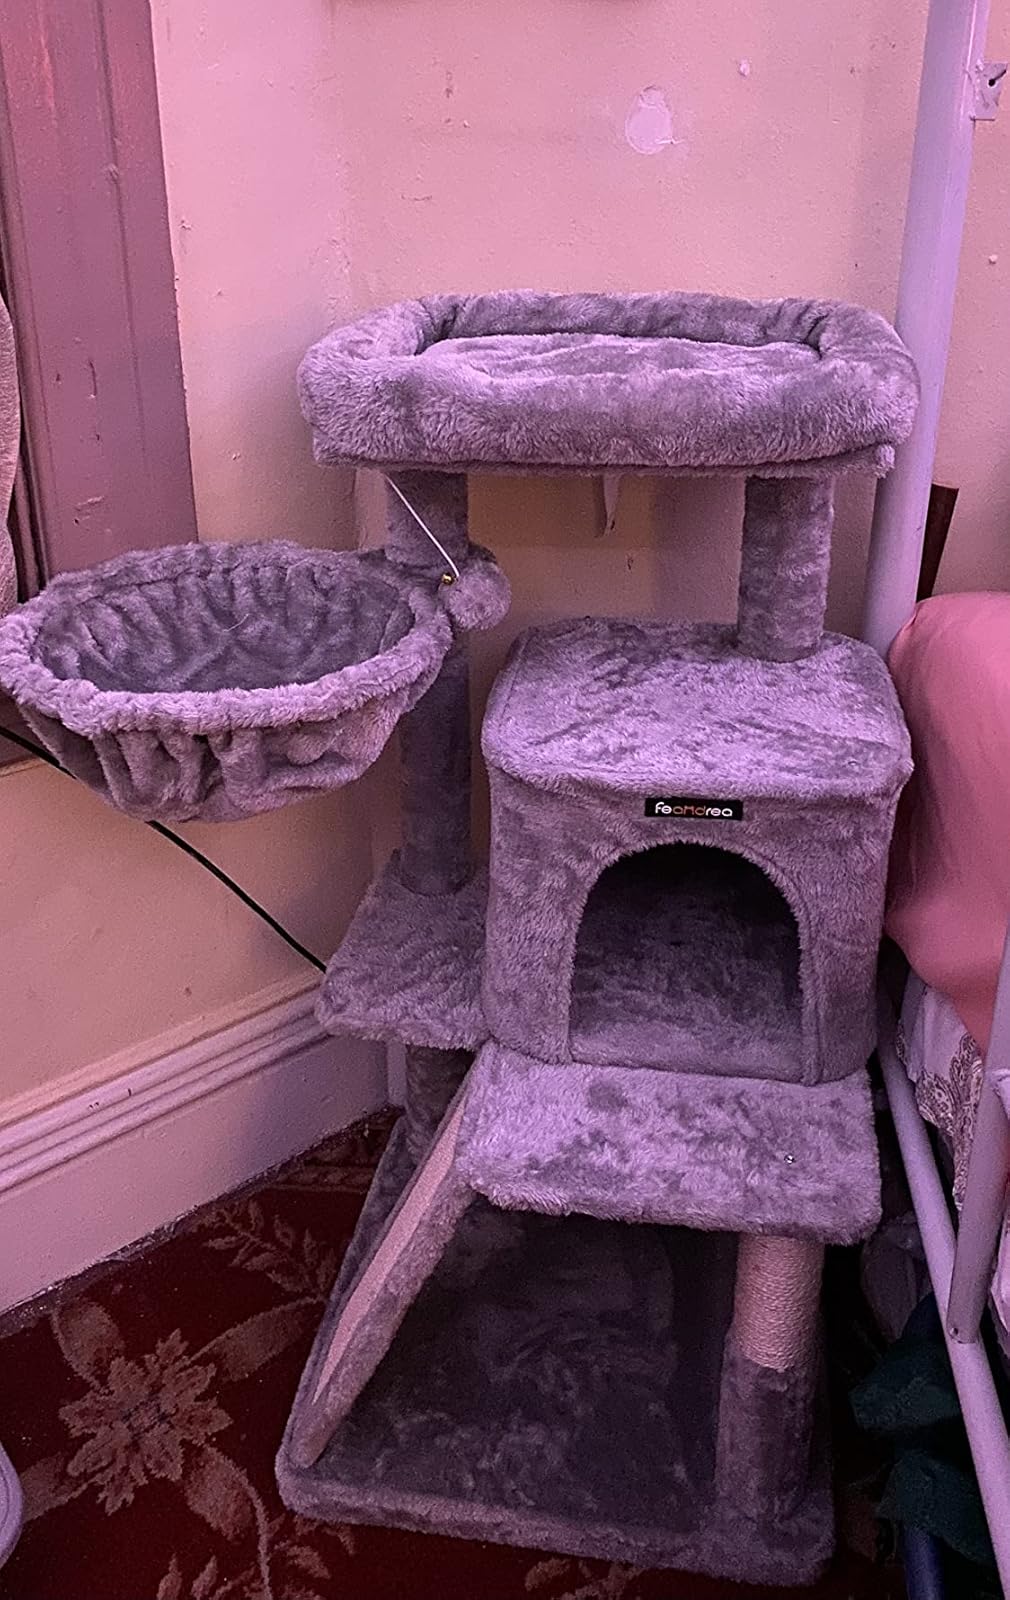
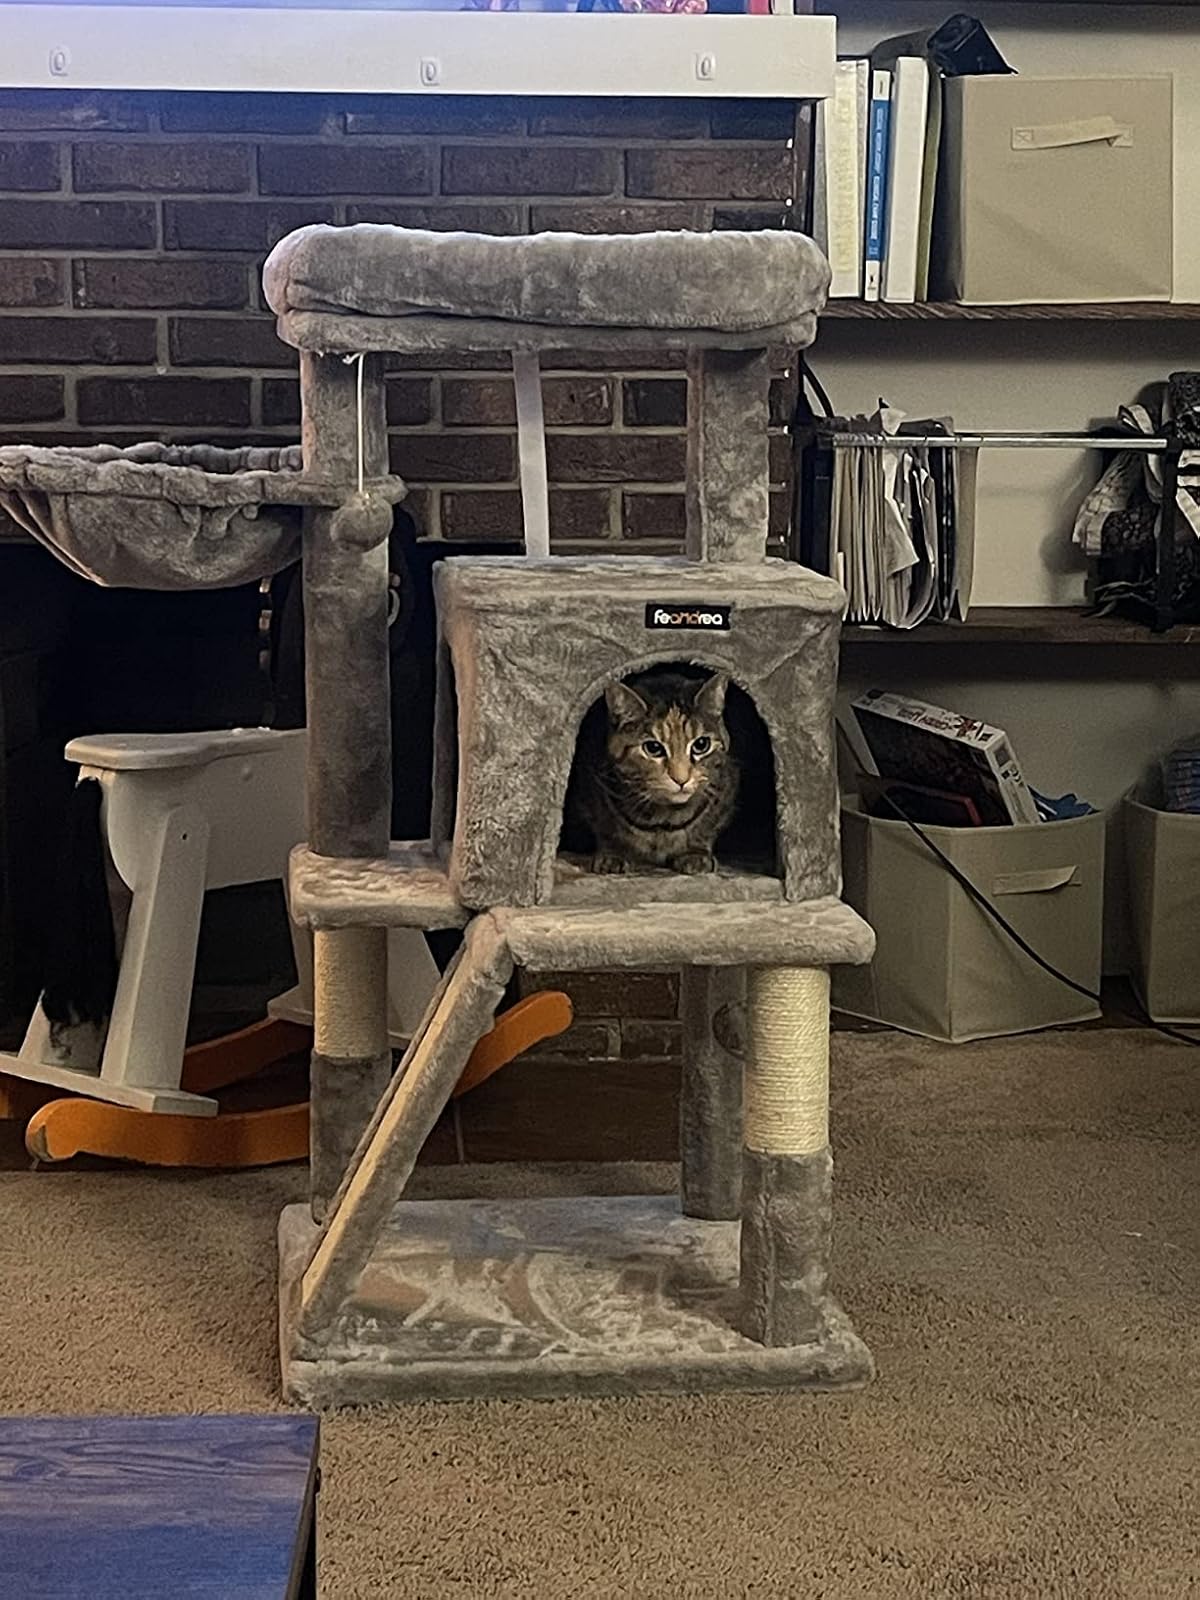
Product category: items_cat tree
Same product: yes